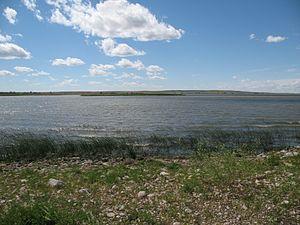
Le parc provincial Little Fish Lake est un parc provincial de l'Alberta situé à 43 km à l'est de Drumheller, sur les rives du Petit lac Fish.